Ticonderoga-class cruiser

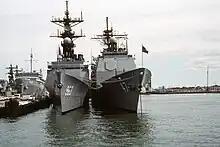
"Ticonderoga"–class cruisers (right) were built on the same hull as the (left).

The "Ticonderoga"-class cruiser's design was based on that of the "Spruance"-class destroyer. The "Ticonderoga" class introduced a new generation of guided missile warships based on the Aegis phased array radar that is capable of simultaneously scanning for threats, tracking targets, and guiding missiles to interception. When they were designed, they had the most powerful electronic warfare equipment and the most advanced underwater surveillance system in the U.S. Navy. These ships were one of the first classes of warships to be built in modules, rather than being assembled from the bottom up.